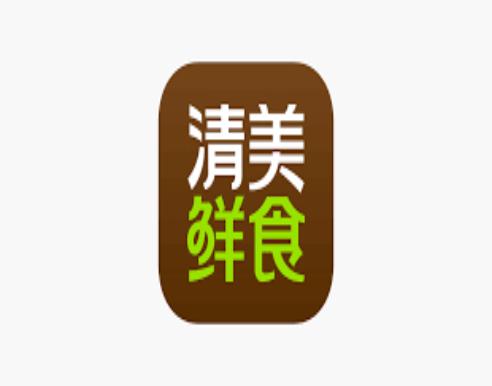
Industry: Food